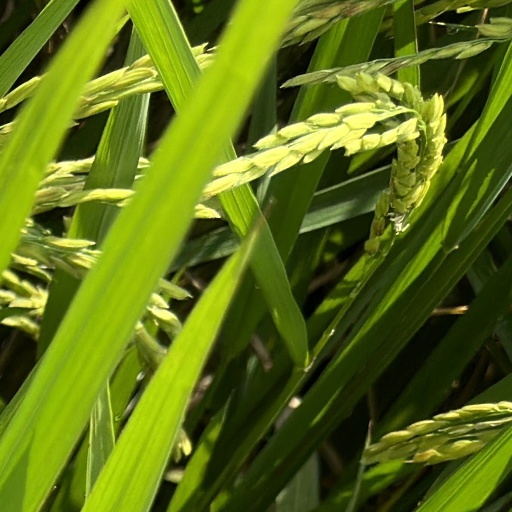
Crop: rice